History of parks and gardens of Paris

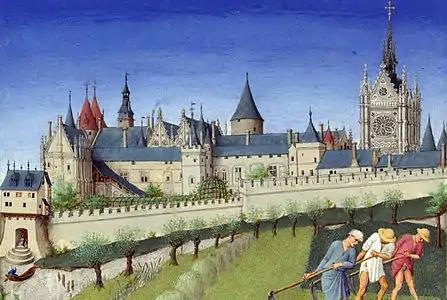
The enclosed garden of the Palais de la Cité is visible in this illustration from the "Très Riches Heures du duc de Berry" (1410). The old garden is now the Place Dauphine.

Gardens existed in Paris in Roman times and the Middle Ages, either to produce fruits, vegetables and medicinal herbs; for the meditation of monks; or for the pleasure of the nobility; but no trace remains of the original gardens of the Roman town of Lutetia.